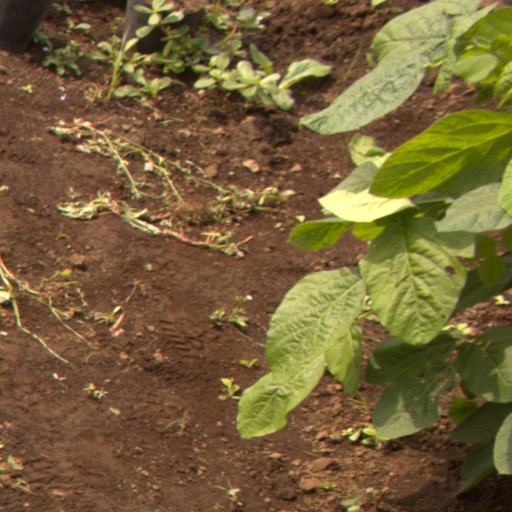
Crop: soybean